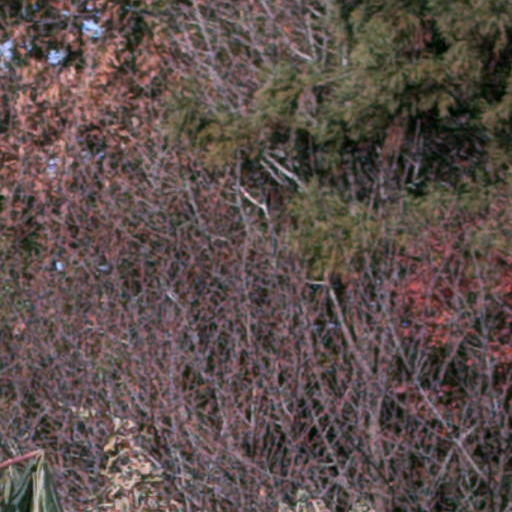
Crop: cassava